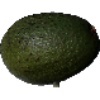
Label: Avocado 1